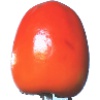
Label: Kaki 1